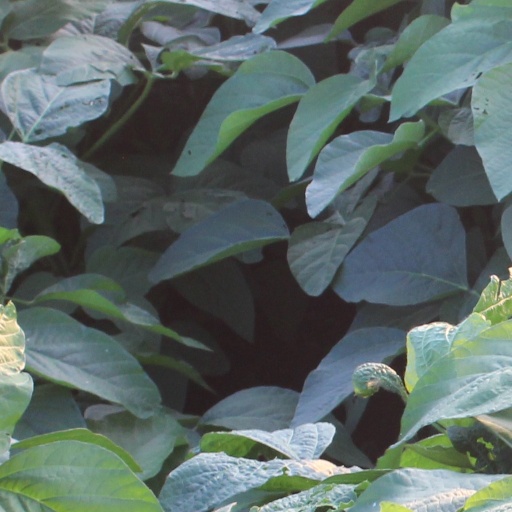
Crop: soybean